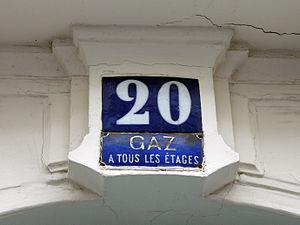
La numérotation des immeubles de Paris date de 1507 mais ne se généralise qu'à la fin du XVIIIᵉ siècle. La numérotation actuelle date du décret du 4 février 1805.